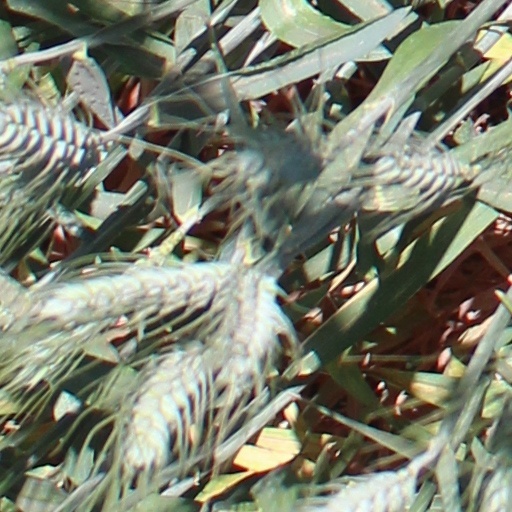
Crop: wheat